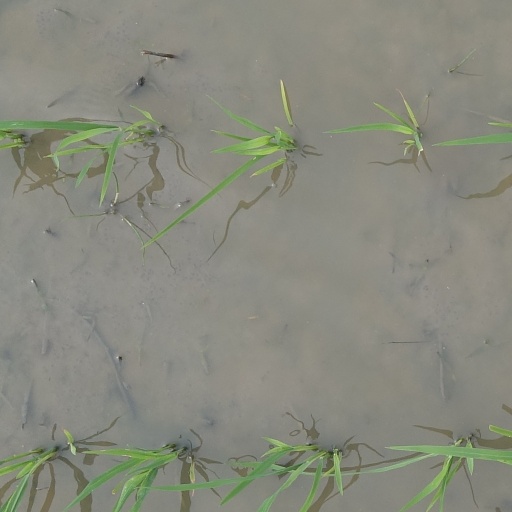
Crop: rice